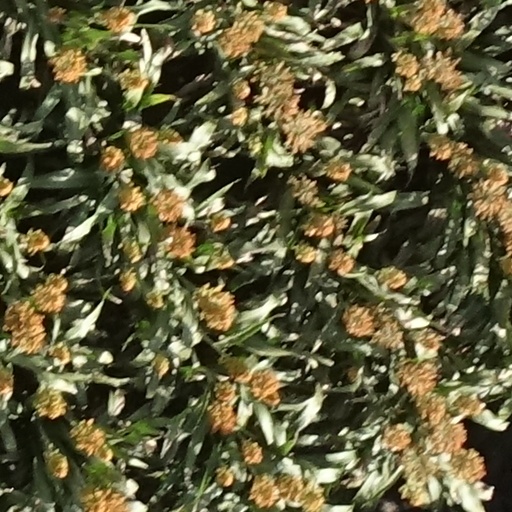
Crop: sorghum